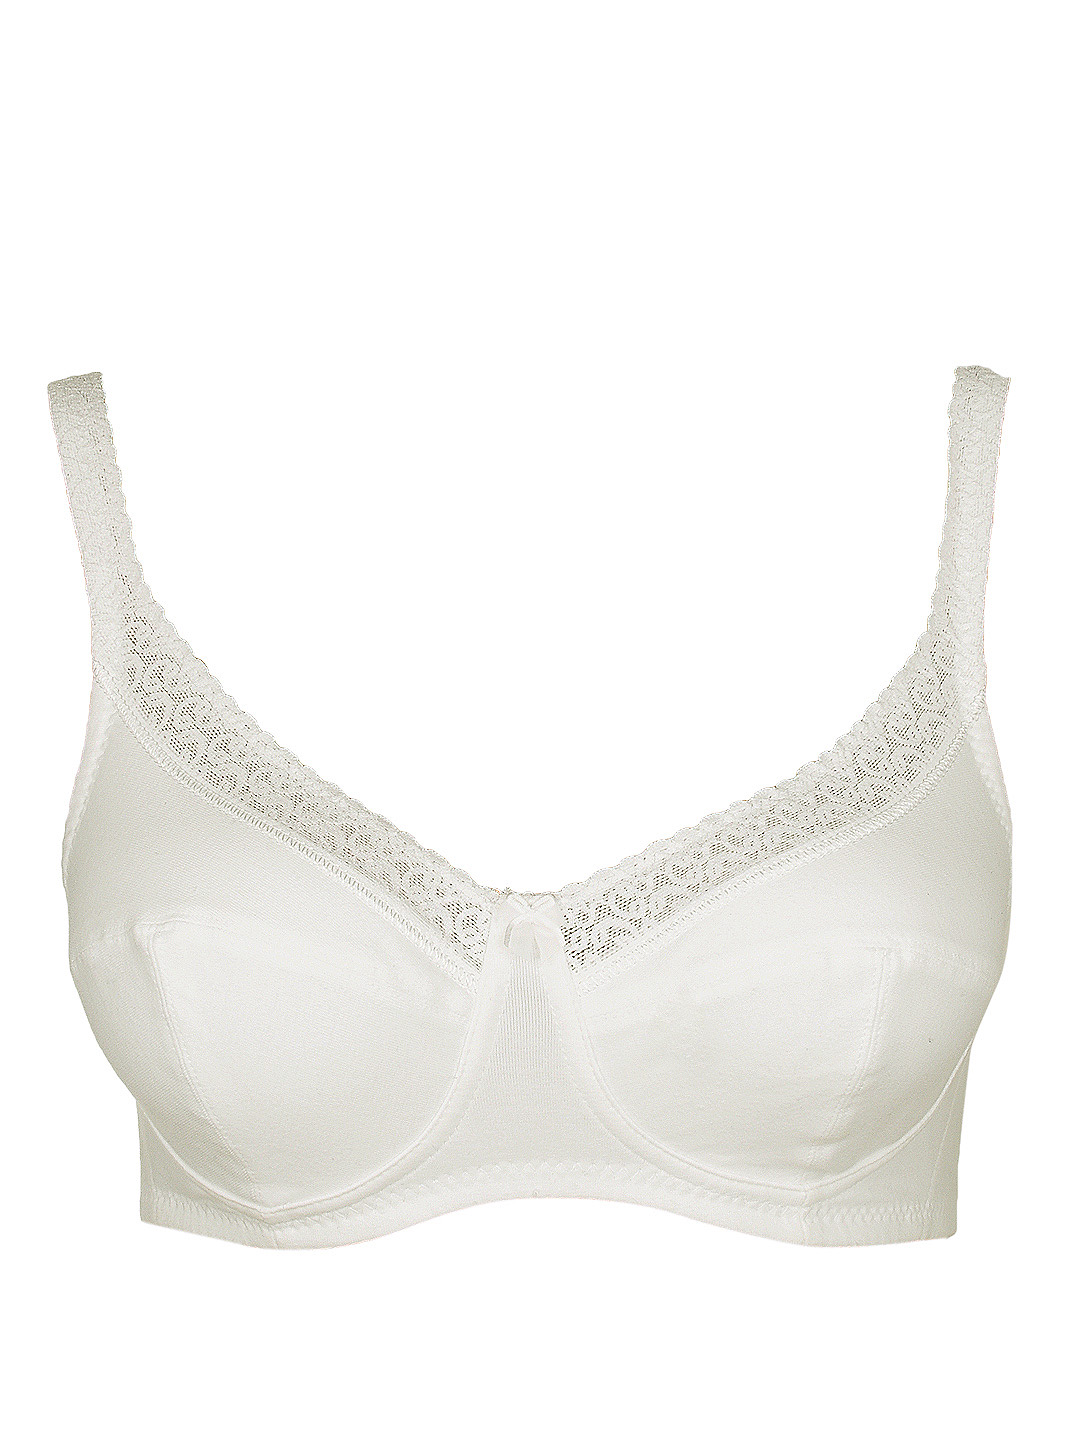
Jockey Women White Essence Bra 2001
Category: Apparel / Innerwear / Bra
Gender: Women
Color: White
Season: Winter 2015
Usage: Casual